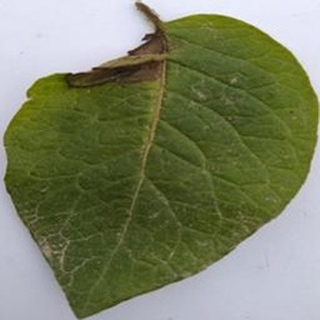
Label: potato_late_blight